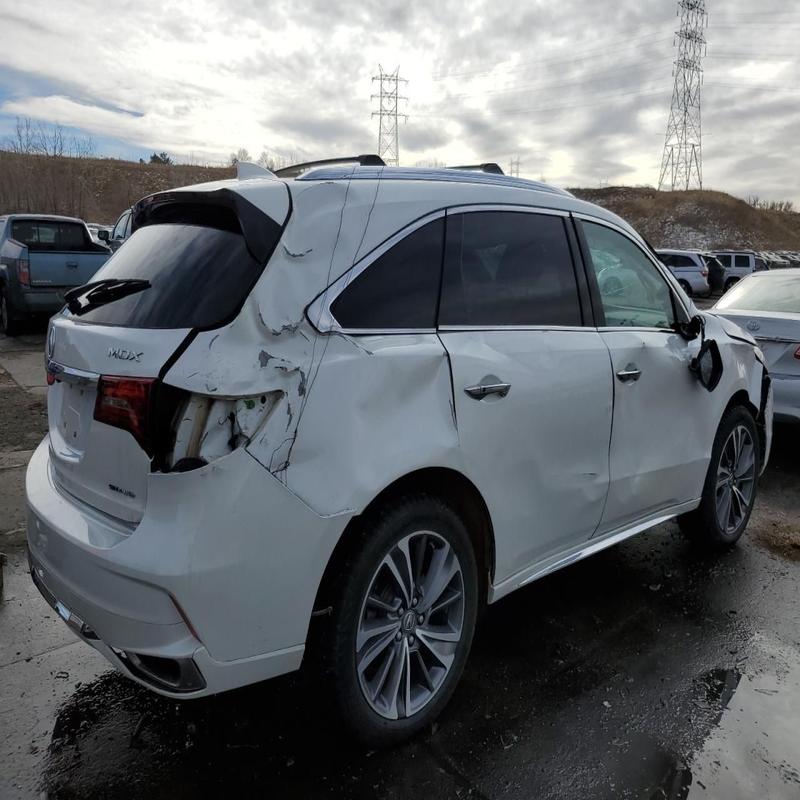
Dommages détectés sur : aile avant droite, porte avant droite, porte arrière droite, aile arrière droite, feu arrière droit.
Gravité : majeur